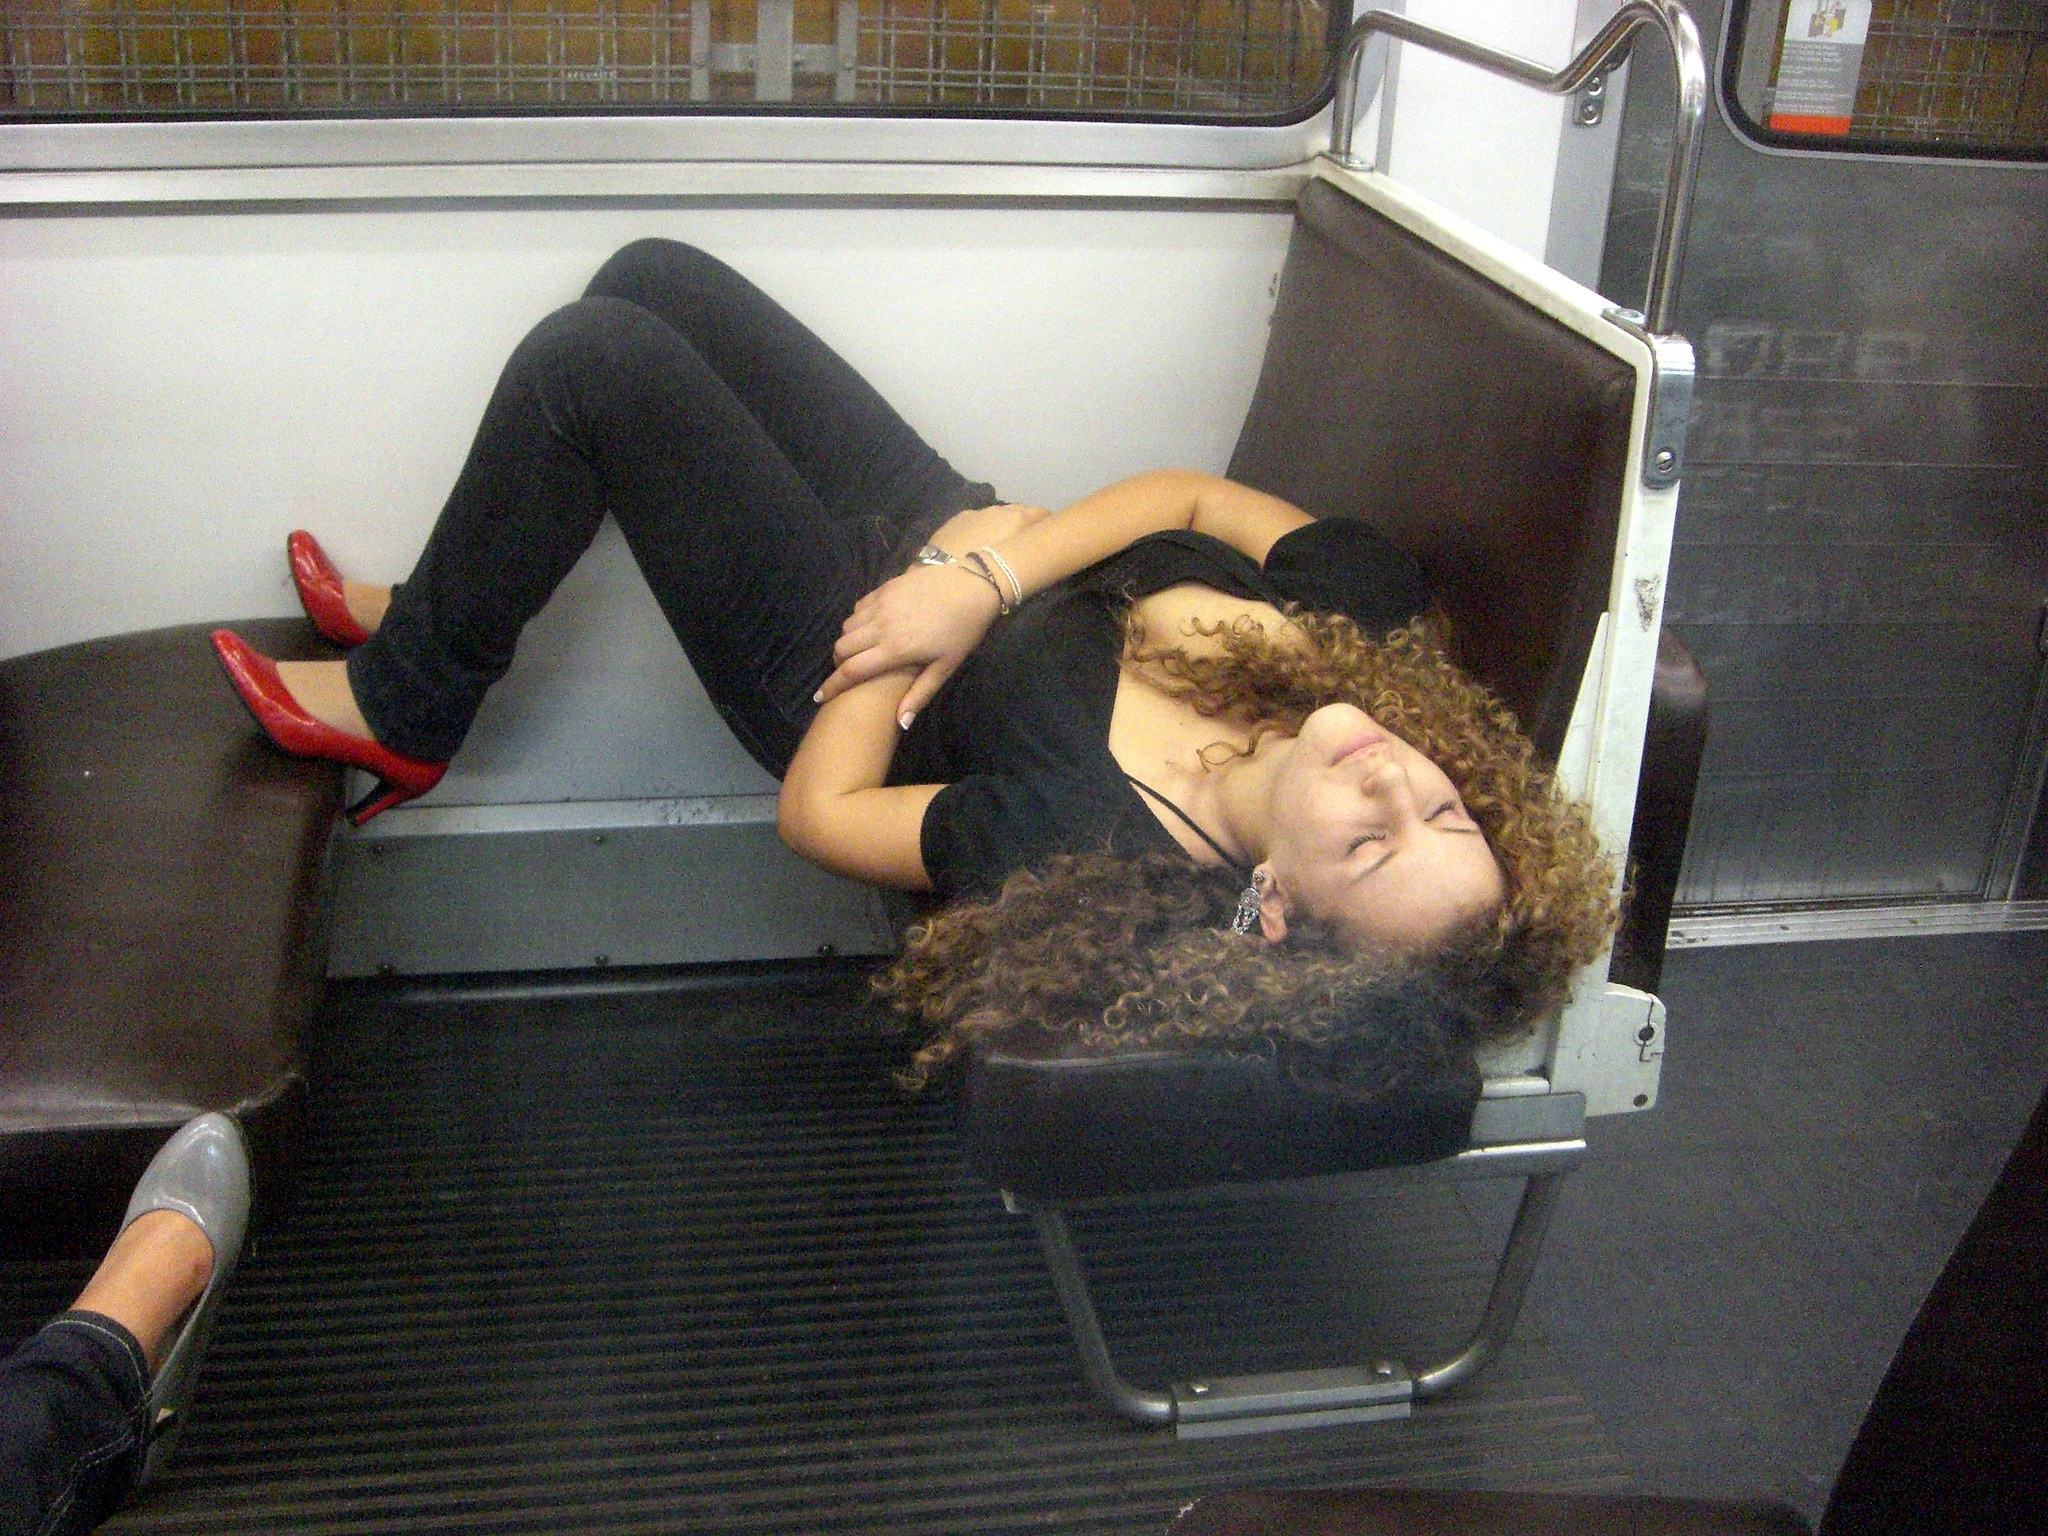
hand, girl, woman, bench, chair, tram, leg, portrait, jeans, red, vehicle, youth, sleeping, clothing, curly hair, caucasian, bus, sleep, women, wallpaper, beauty, beautiful, blond, armchair, pretty, young woman, relaxed, adult, glamour, sleeping on the subway, red pumps, metro door